List of birds of Montana

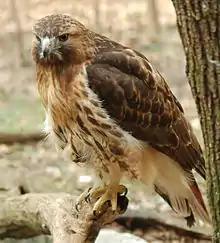
Red-tailed hawk

Accipitridae is a family of birds of prey which includes hawks, eagles, kites, harriers, and Old World vultures. These birds have very large powerful hooked beaks for tearing flesh from their prey, strong legs, powerful talons, and keen eyesight. Fifteen species have been recorded in Montana.